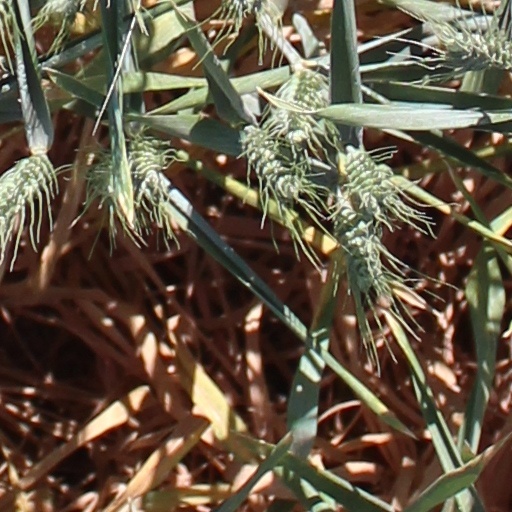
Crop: wheat